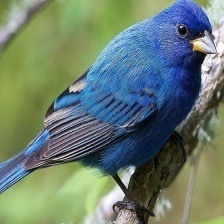
Species: INDIGO BUNTING
Scientific name: PASSERINA CYANEA
ImageNet parent category: indigo_bunting